Gene Kelly

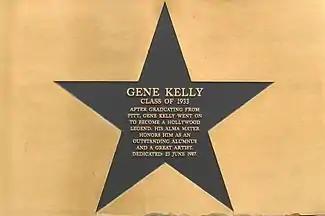
A plaque honoring Gene Kelly at his "alma mater", the University of Pittsburgh

Kelly married three times. His first marriage was to 17-year-old actress Betsy Blair in 1941. They met the previous year in 1940 at an audition where Kelly hired Blair to work as a dancer for a nightclub revue. They had one child, Kerry (b. 1942), and they divorced in April 1957.